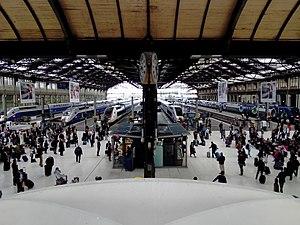
Le hall principal de la gare vue frontalement depuis le balcon.